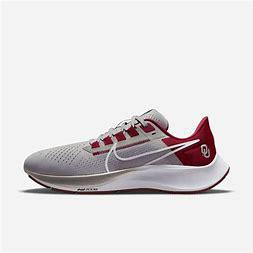
Brand: Nike
Model: College Air Zoom Pegasus 38